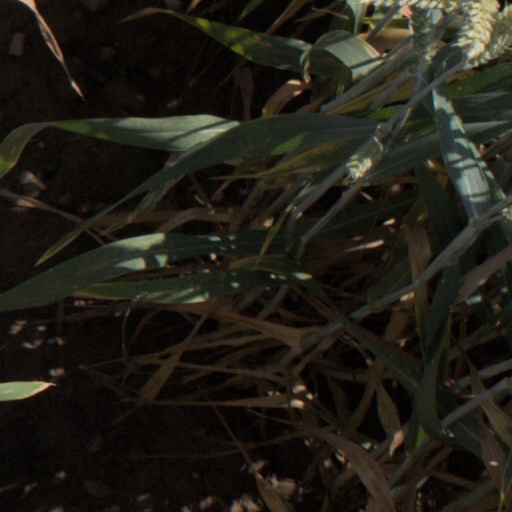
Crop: wheat